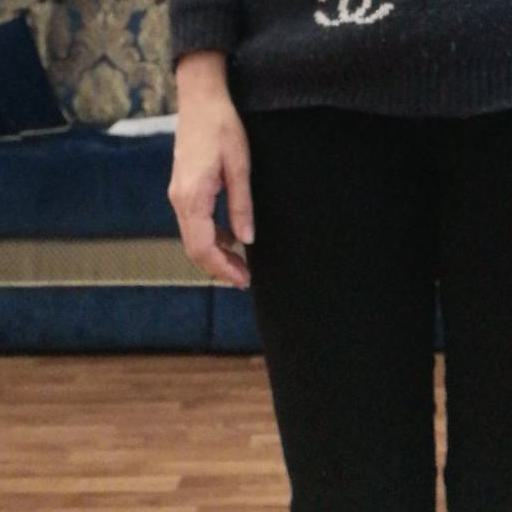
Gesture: no_gesture